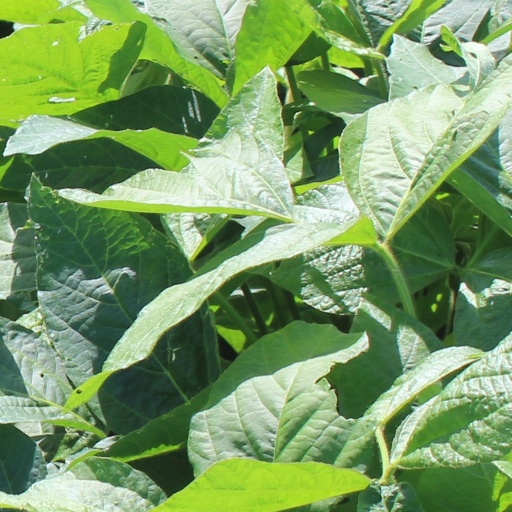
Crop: soybean